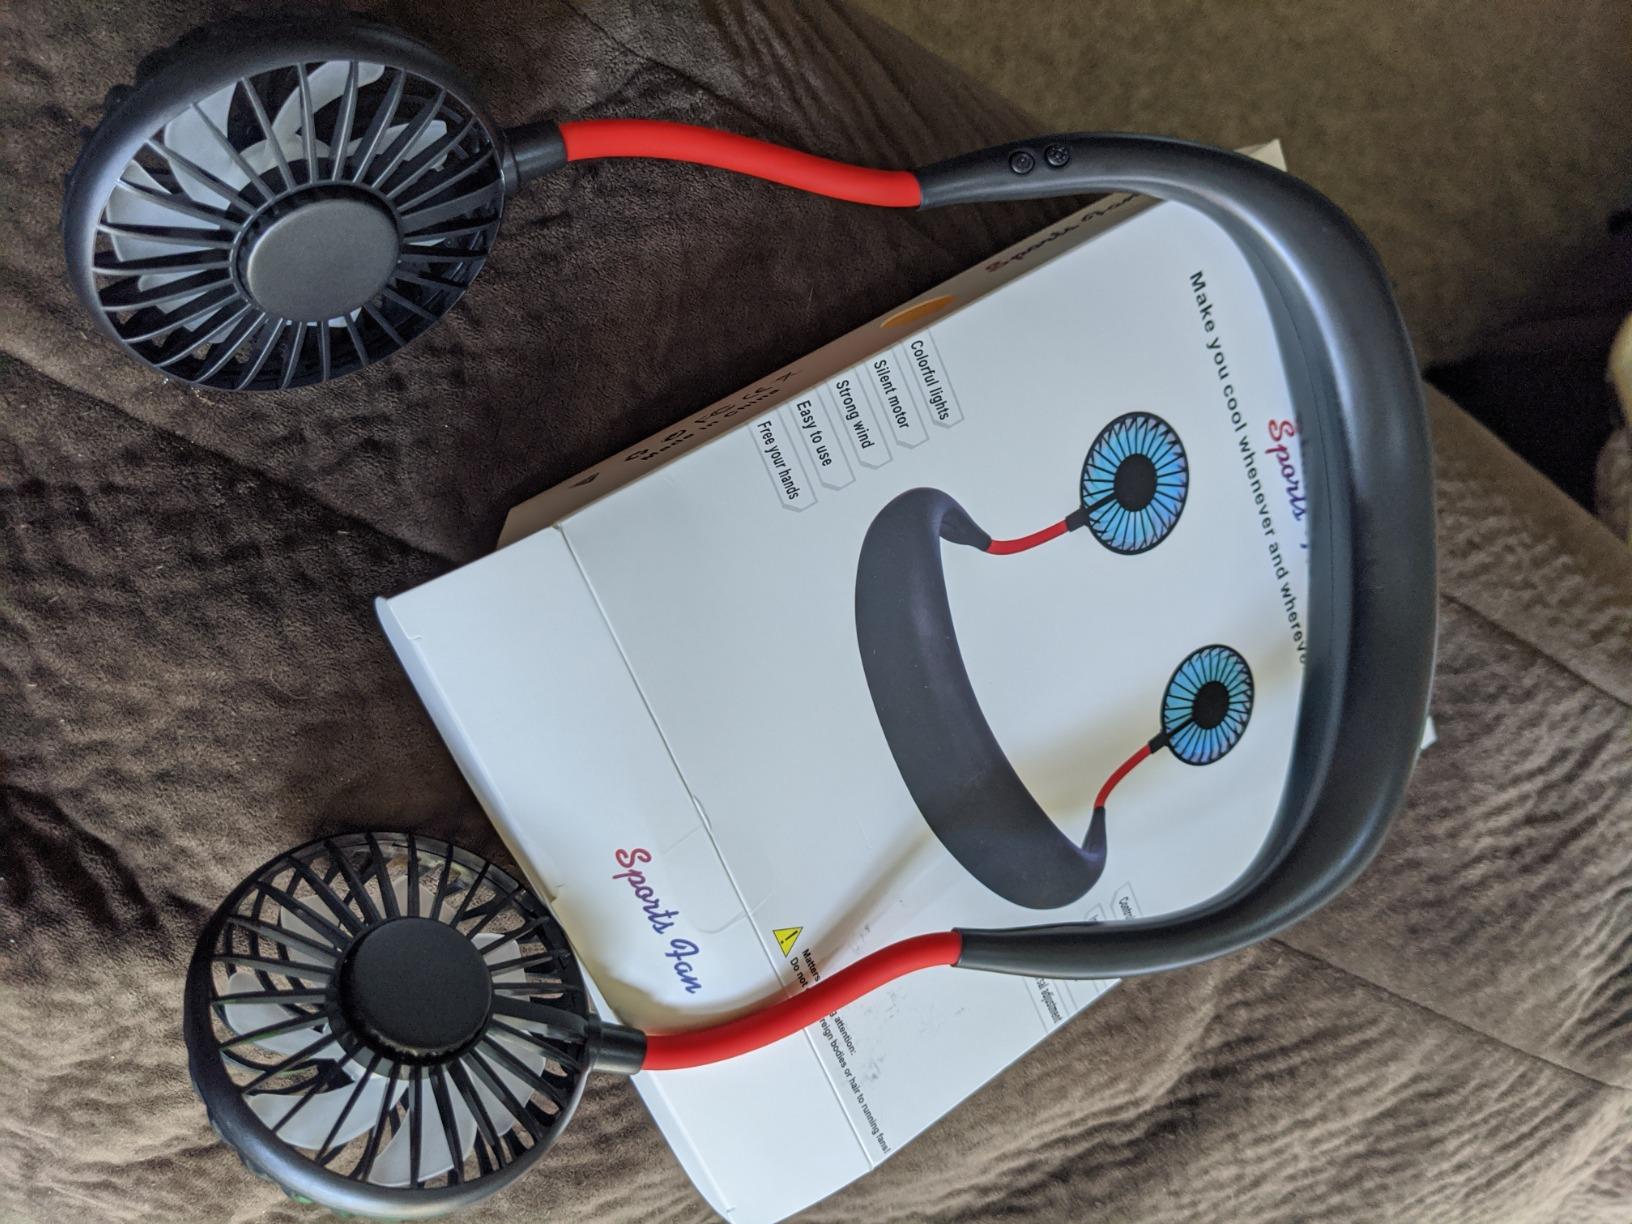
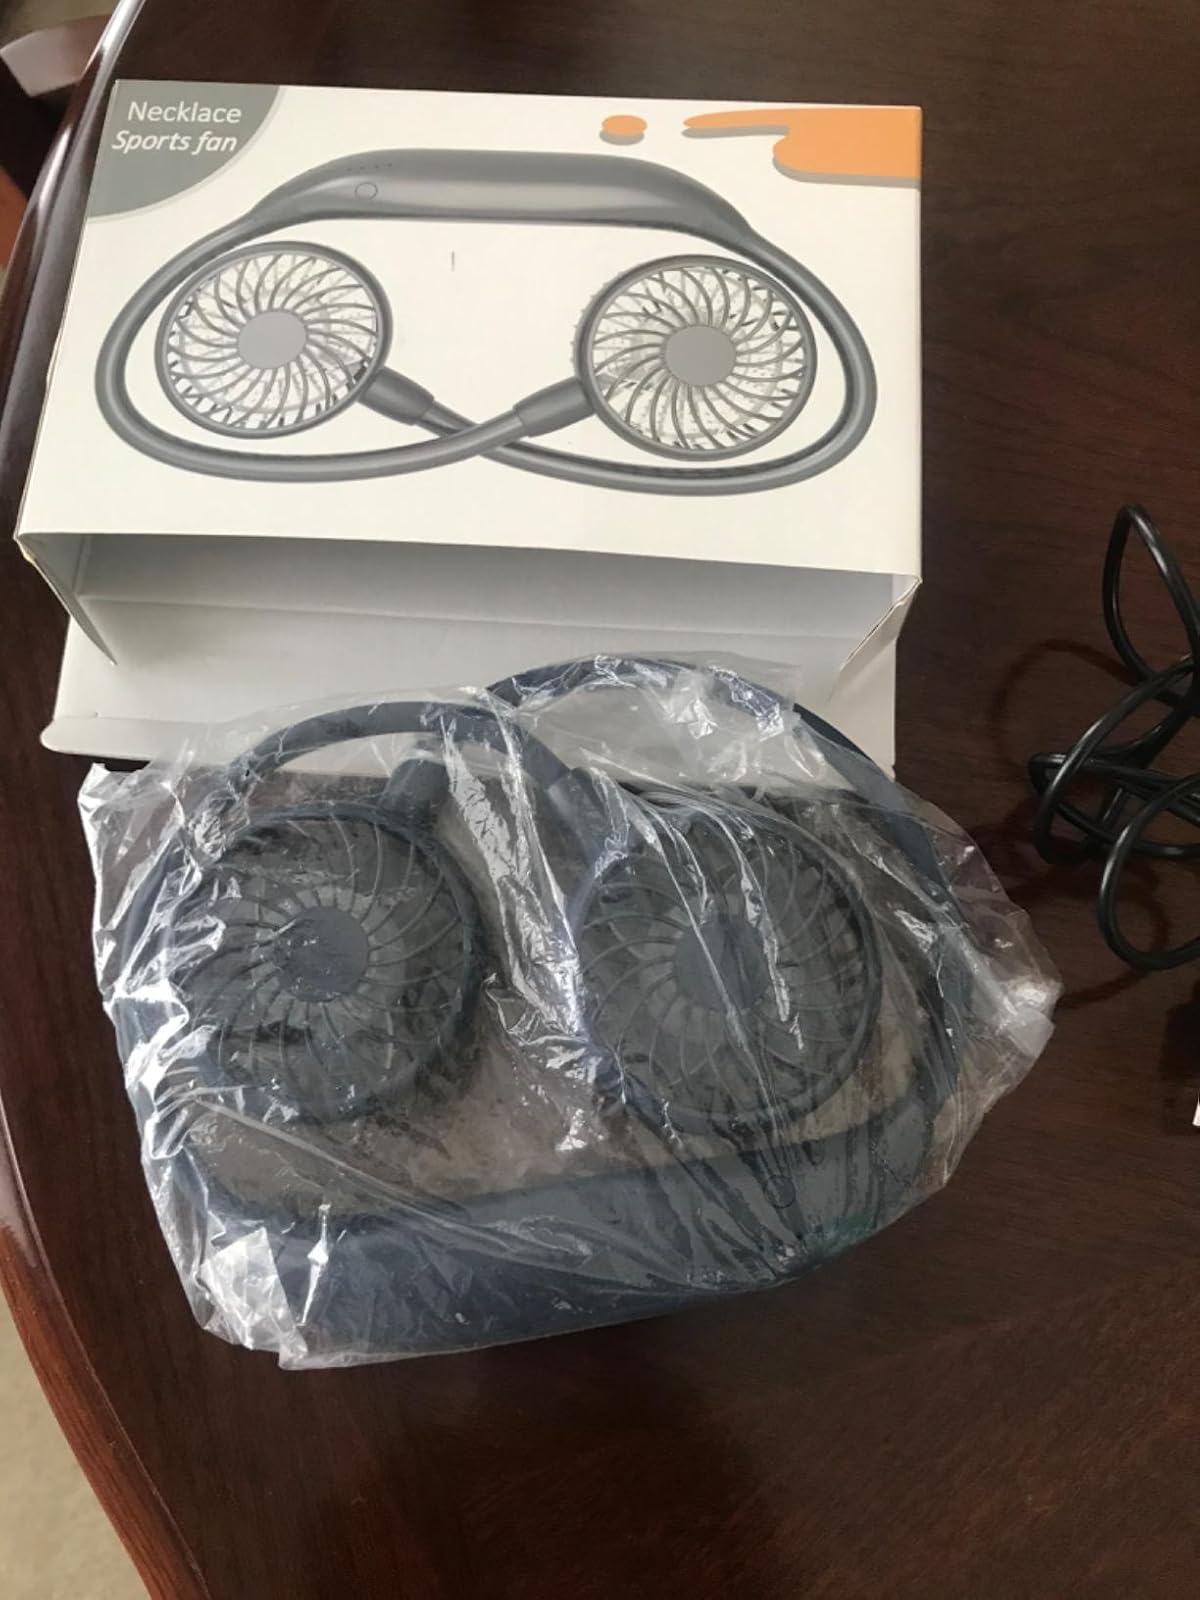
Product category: fan
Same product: no